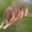
Label: dog